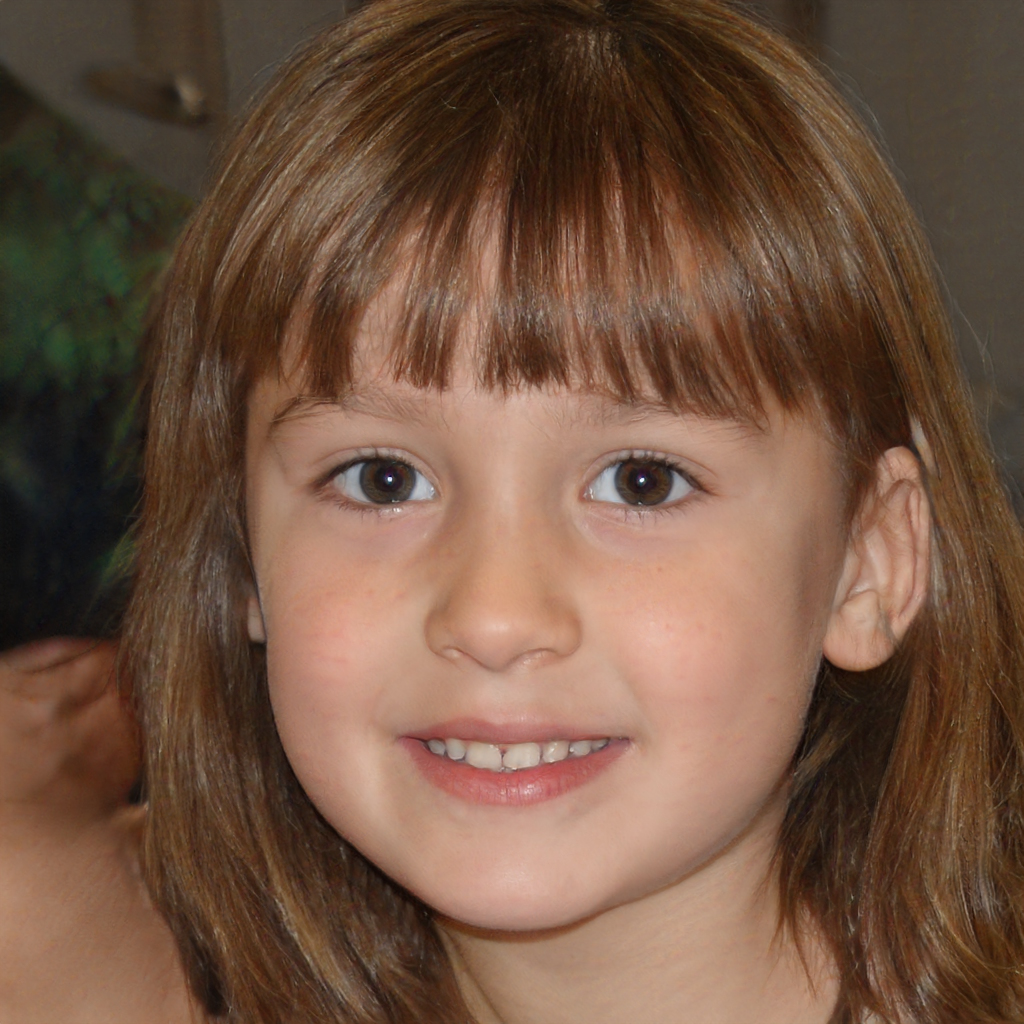
Gender: Female